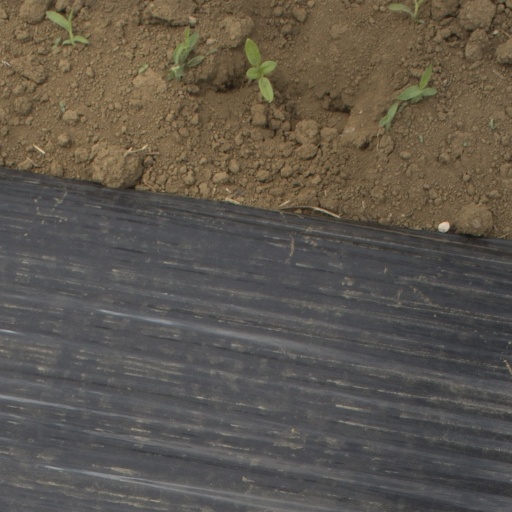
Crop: Jerusalem artichoke